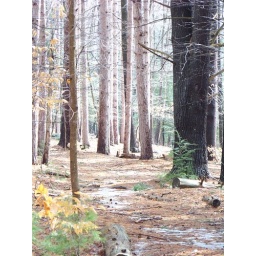
this mountain bike trail is definitely the only fully ridable trail in the area right now...